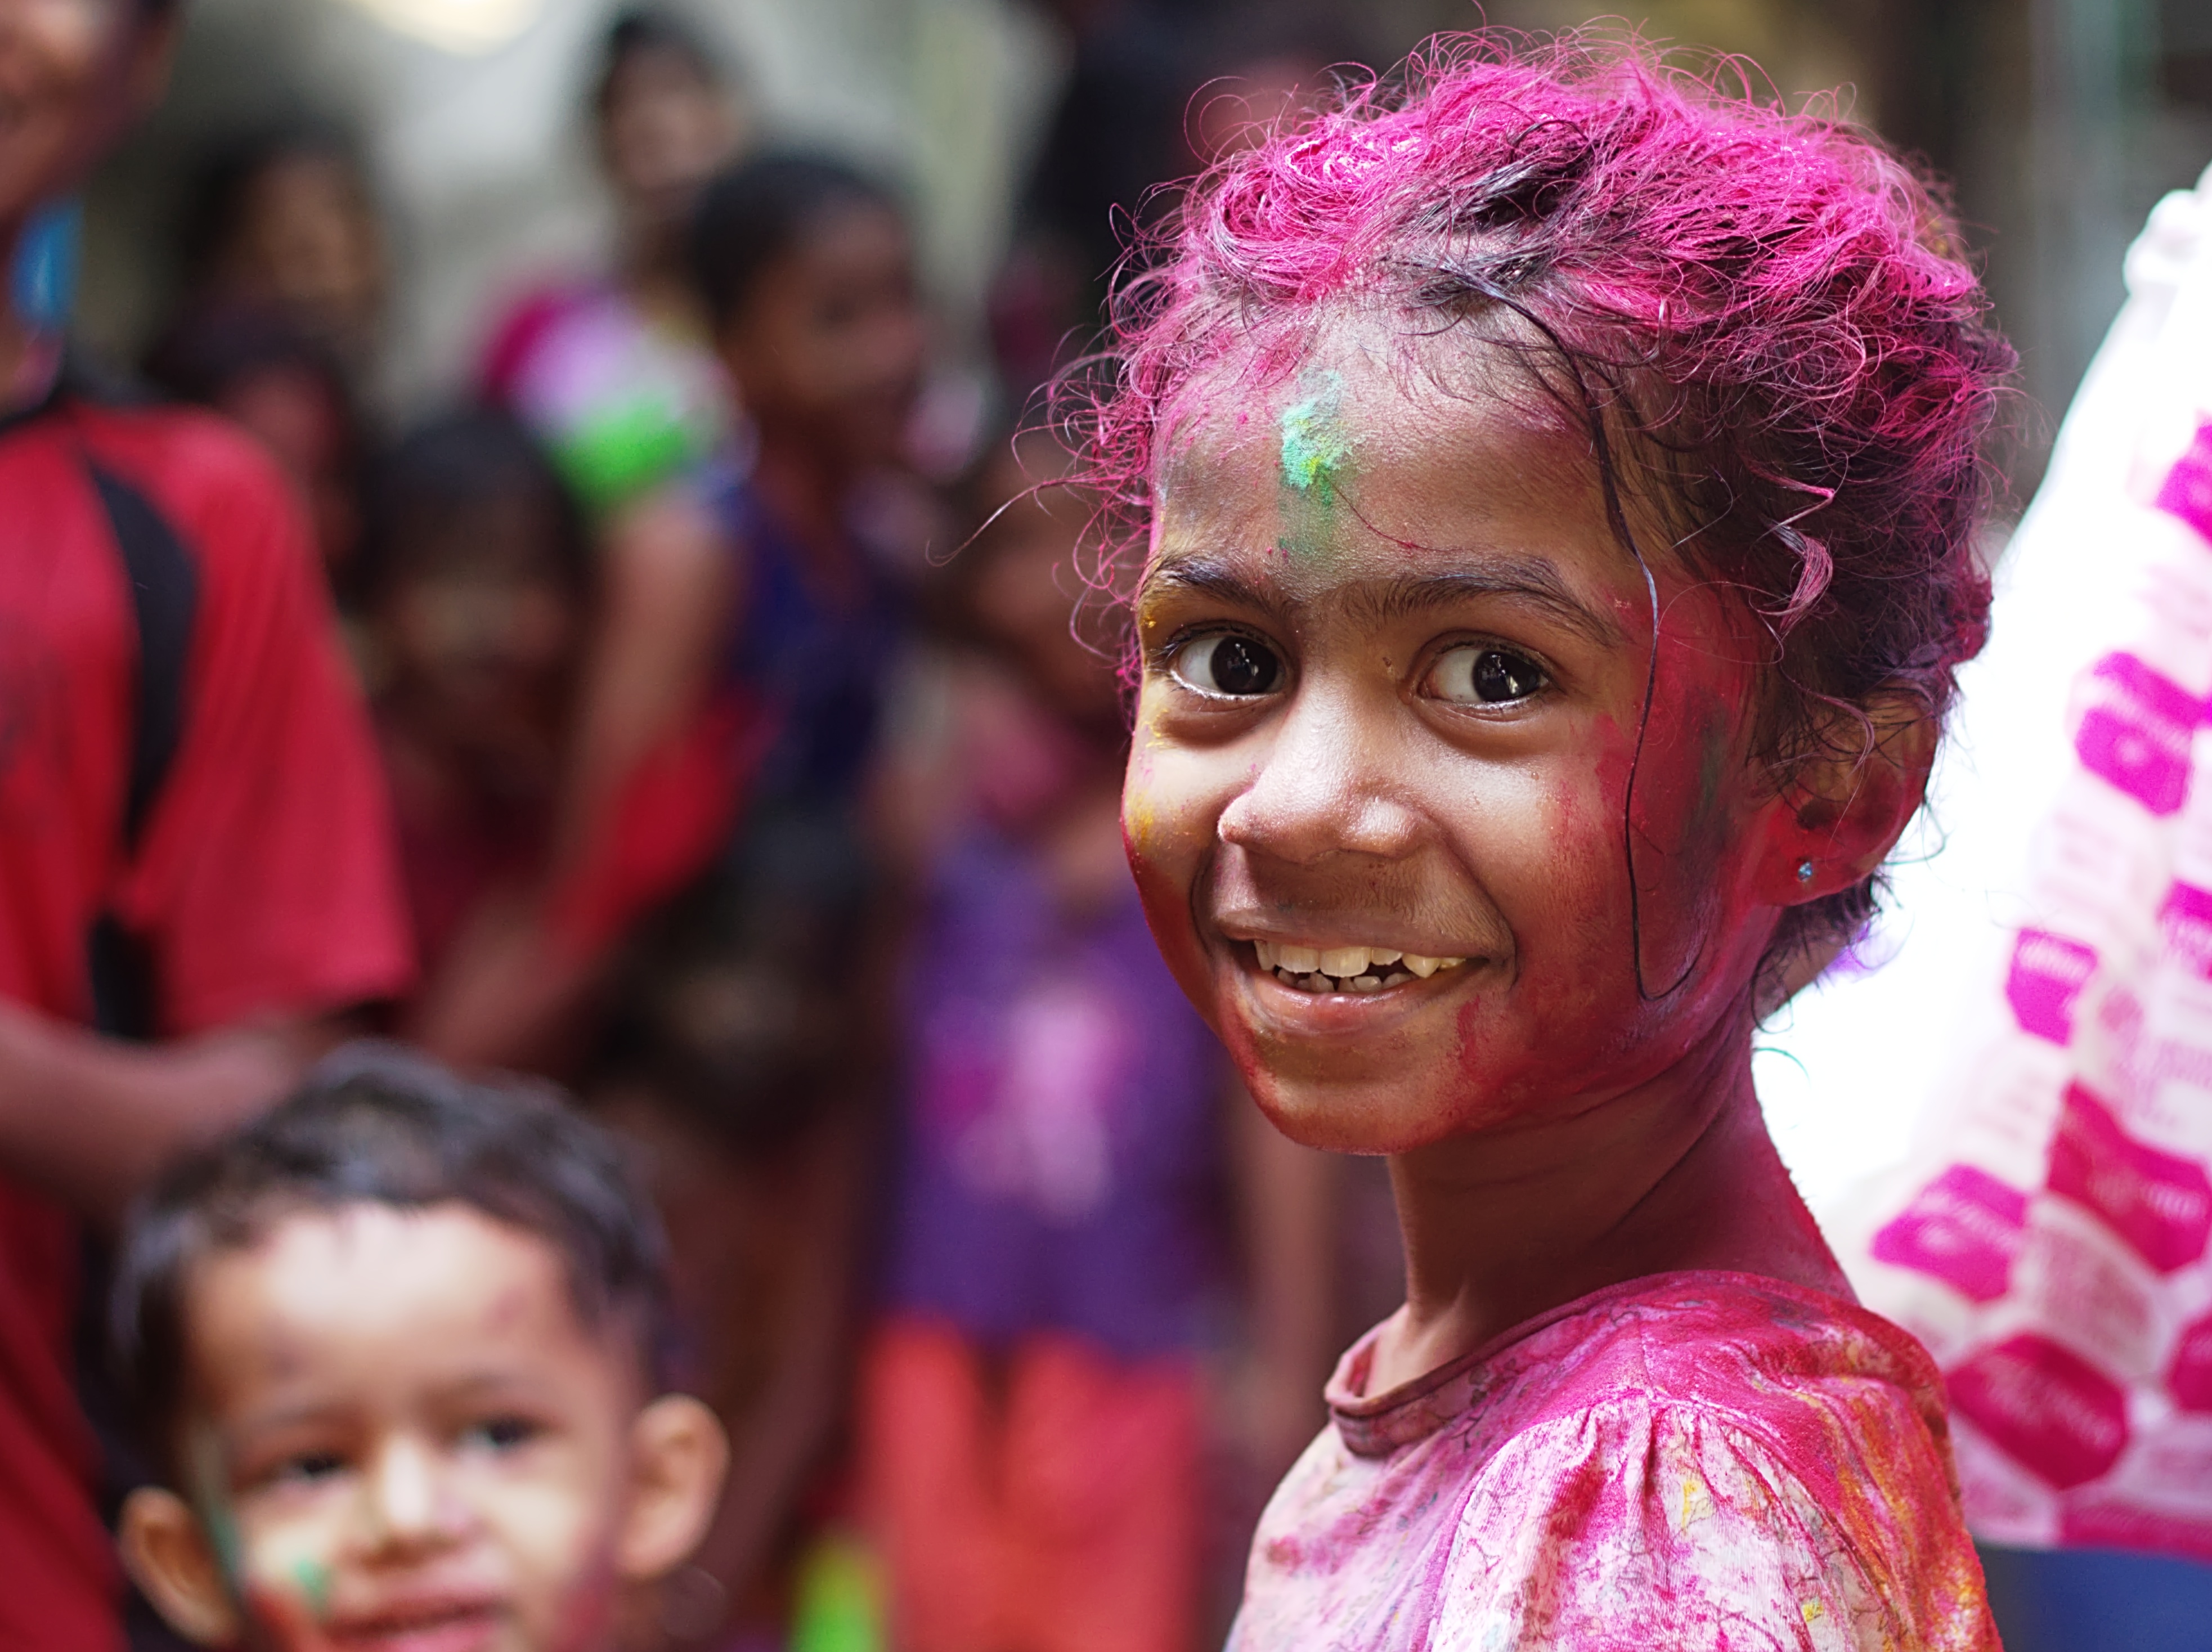
person, people, girl, crowd, carnival, color, child, facial expression, smile, colour, festival, happy, temple